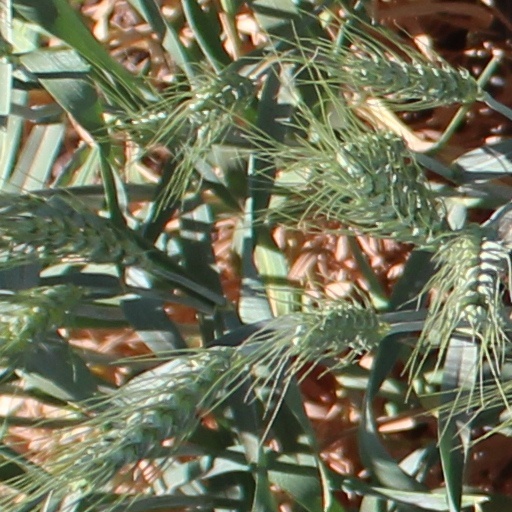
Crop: wheat